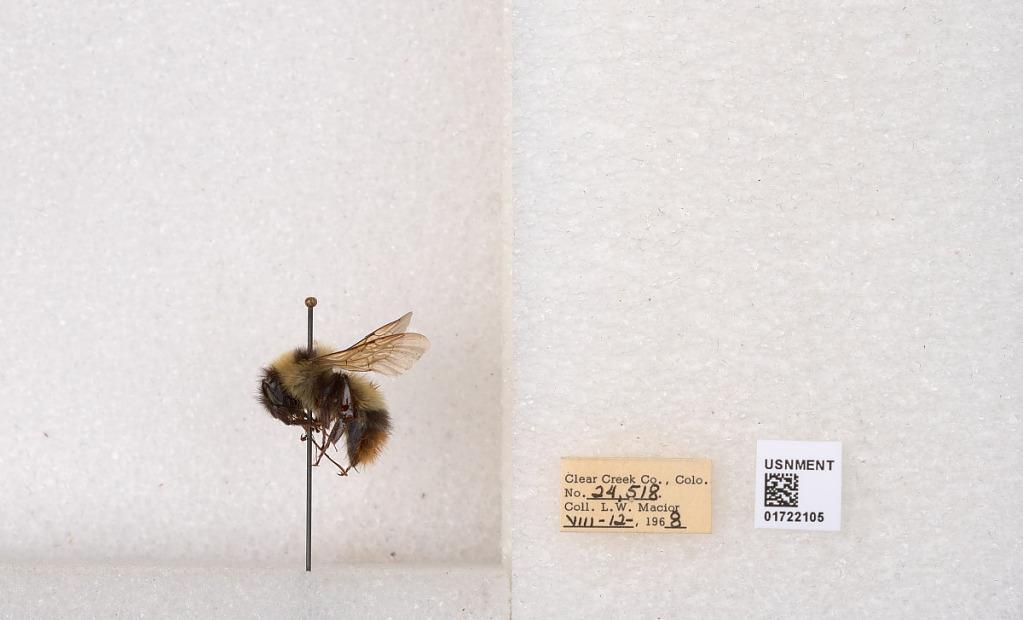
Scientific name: Bombus kirbyellus
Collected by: L. Macior
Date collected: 1968-8-12
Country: United States
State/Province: Colorado
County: Clear Creek
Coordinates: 39.6891, -105.644